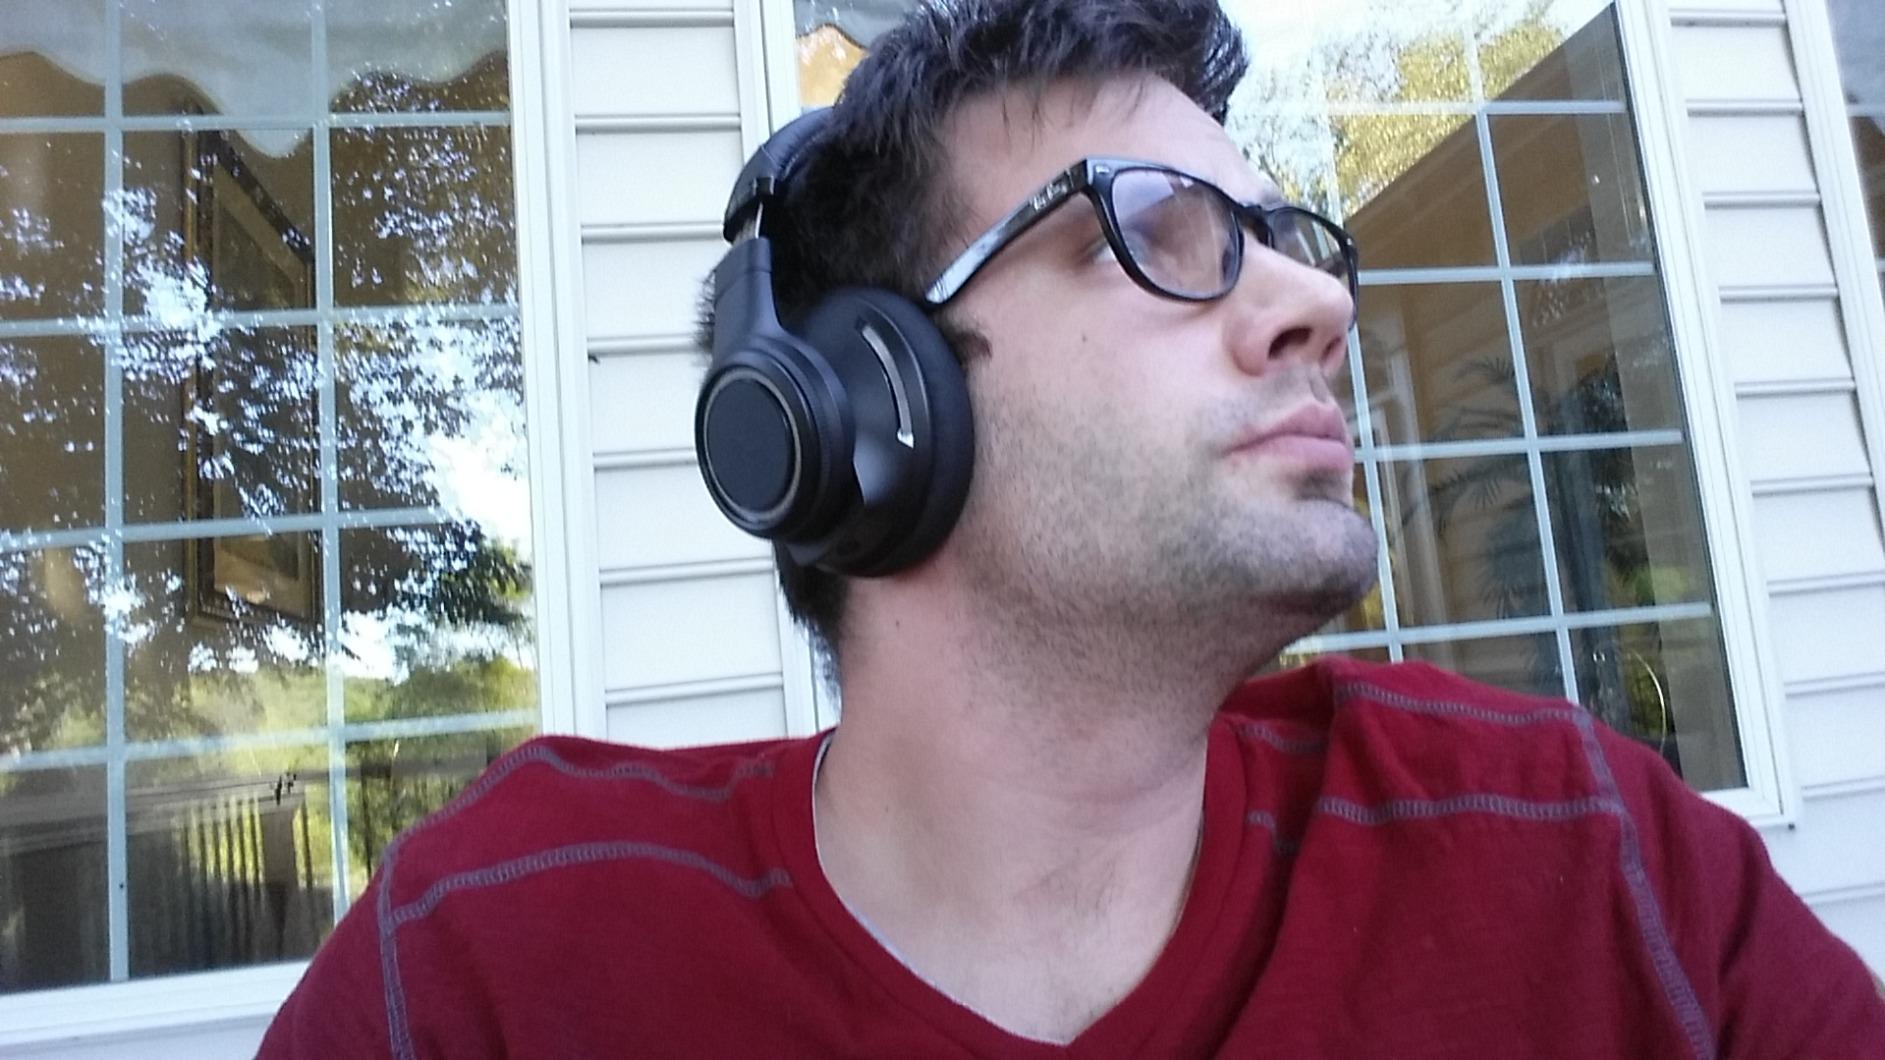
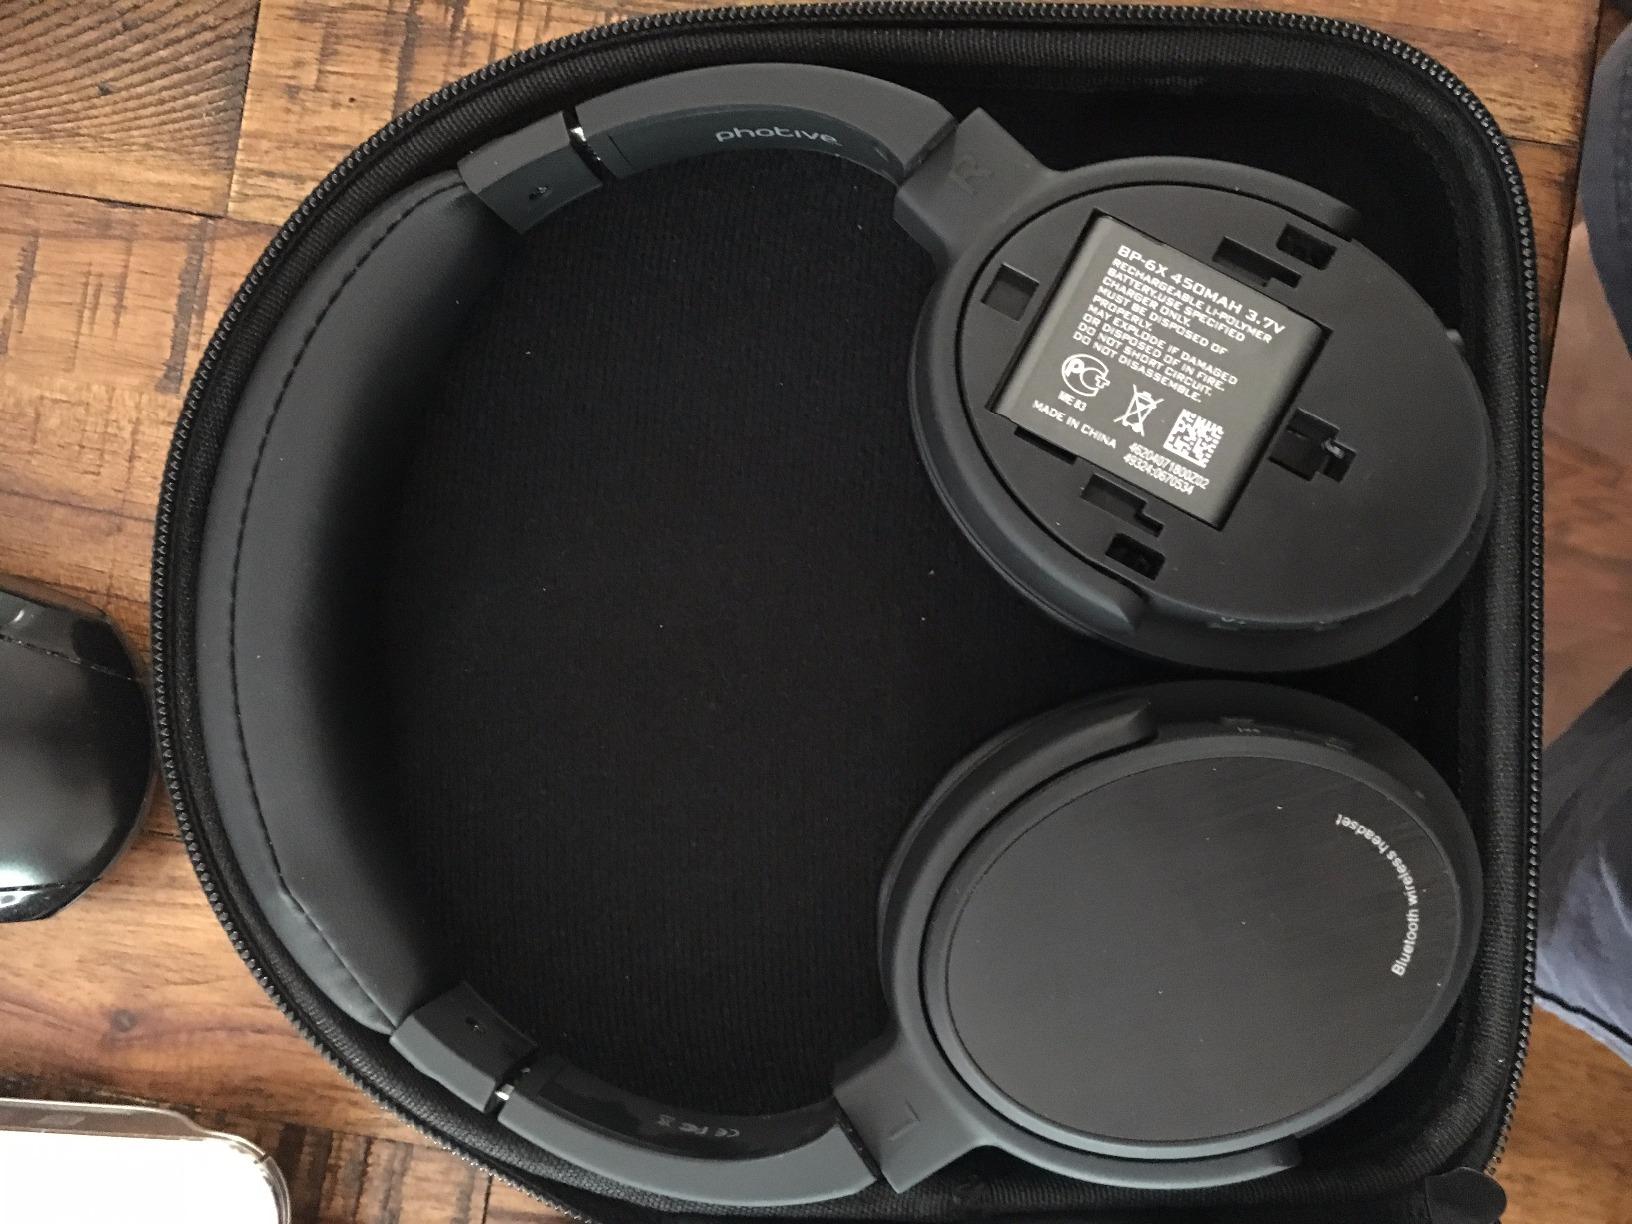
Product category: headphones
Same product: no